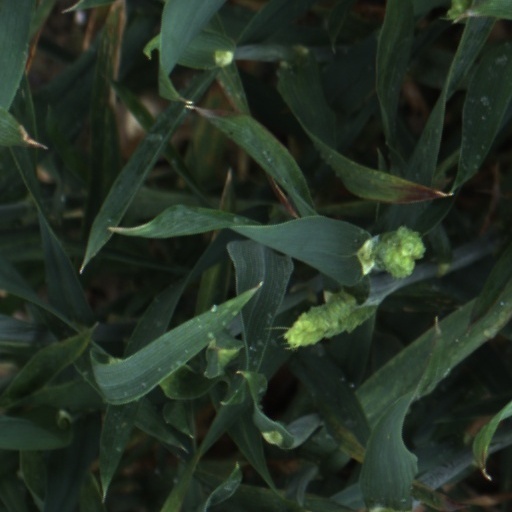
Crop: wheat